ThinkPad UltraBay

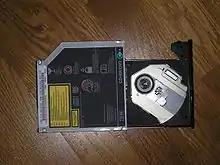
UltraBay Slim with DVD drive

UltraBay is originally IBM's name for the swappable drive bay in the ThinkPad range of laptop computers. When the ThinkPad product line was sold to Lenovo, the concept and the name stayed. It is also used in some of Lenovo's own IdeaPad Y Series laptops.